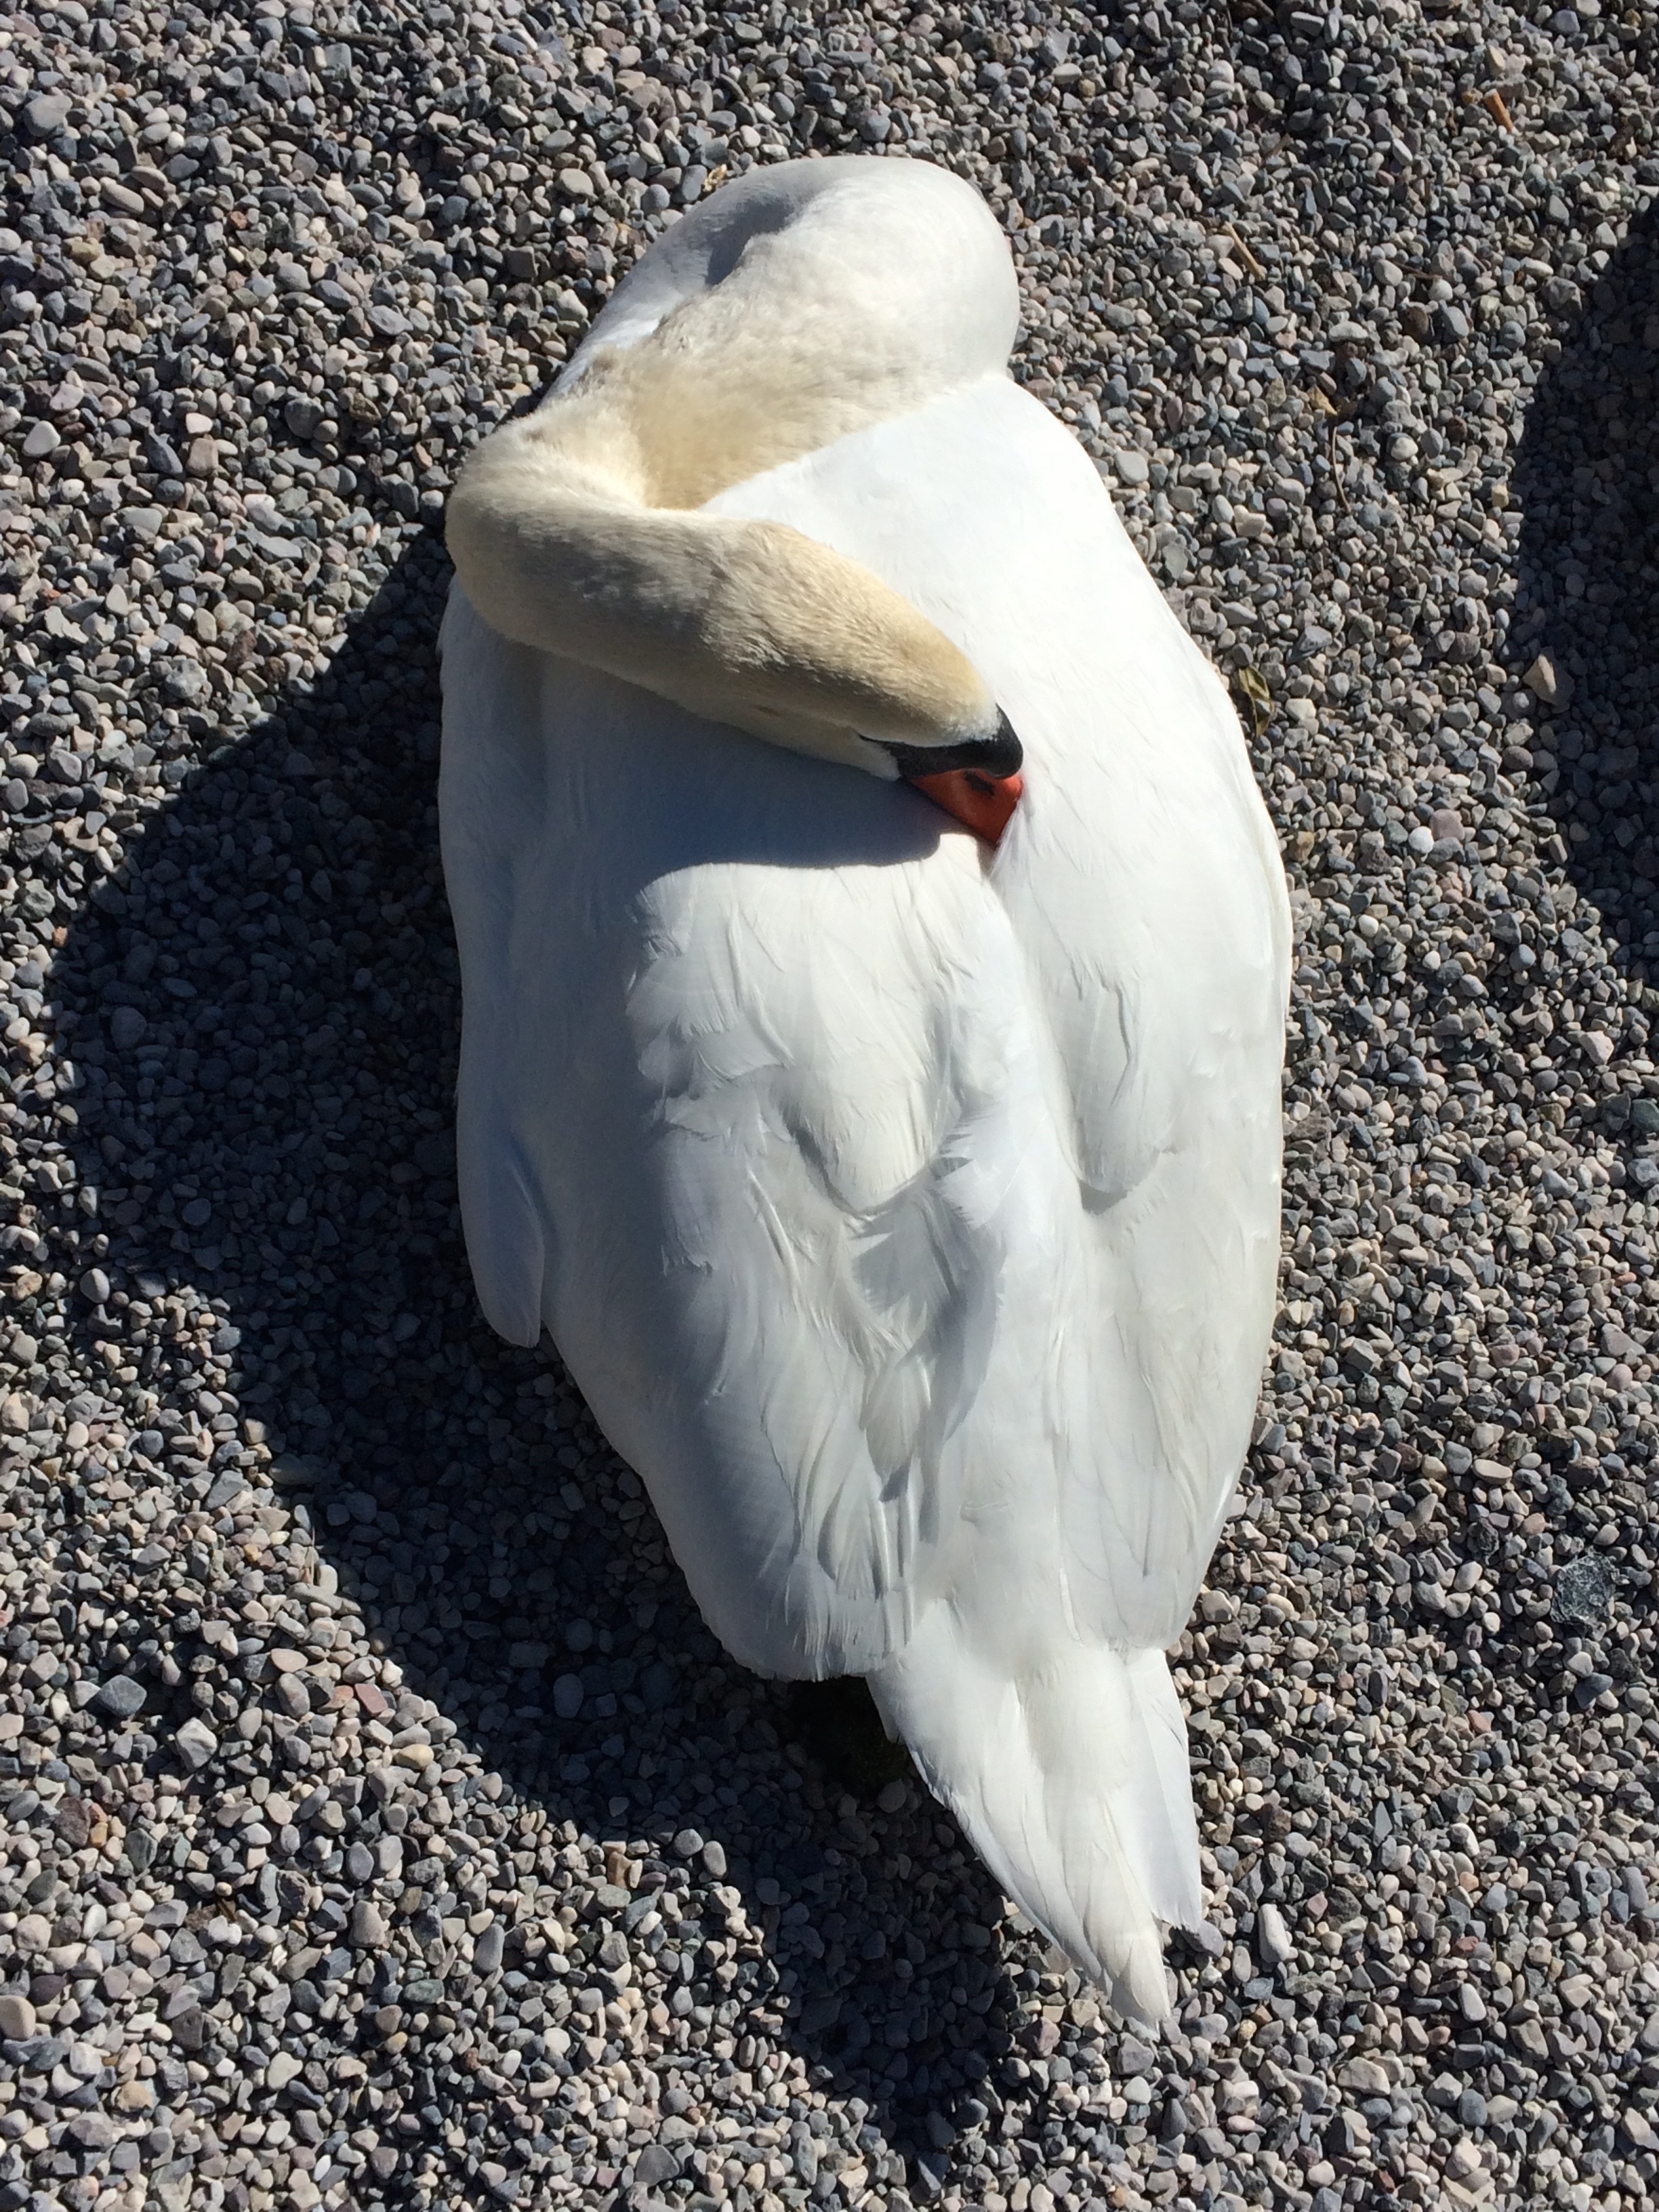
nature, bird, wing, white, animal, seabird, beak, swan, sleep, vertebrate, water bird, pride